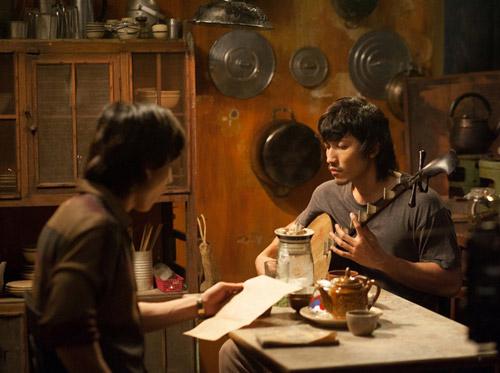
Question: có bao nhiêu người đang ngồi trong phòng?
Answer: hai người